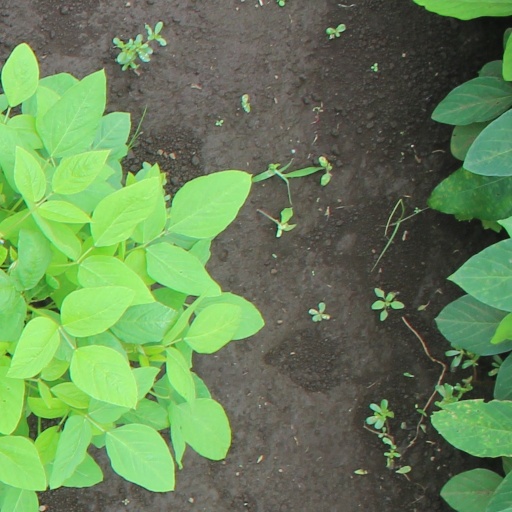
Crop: soybean